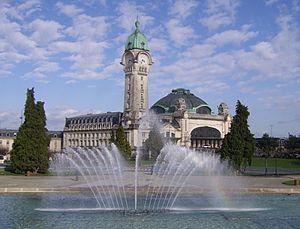
Limoges
Udsigt fra parken Champ de Juillet mod banegården Gare des Bénédictins
Udsigt fra parken Champ de Juillet mod banegården Gare des Bénédictins
Limoges er en by i det centrale/vestlige Frankrig, beliggende vest for Massif Central, hvor floden Vienne løber igennem den. Den er hovedby for departementet Haute-Vienne og for regionen Limousin. Indbyggerne hedder på fransk: Limougeauds/ Limougeaudes og på occitansk: Lemòtges, Limòtges.